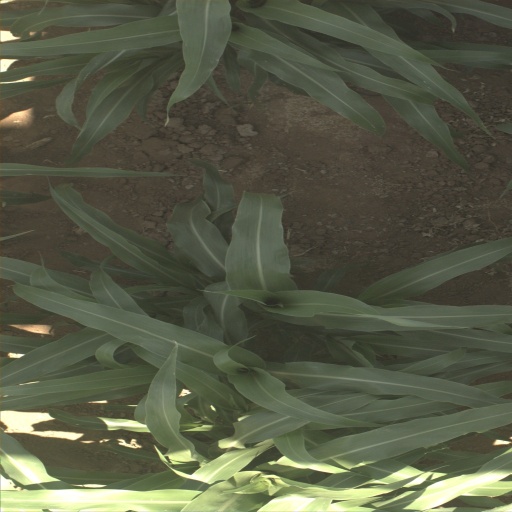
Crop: sorghum